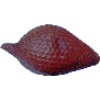
Label: salak